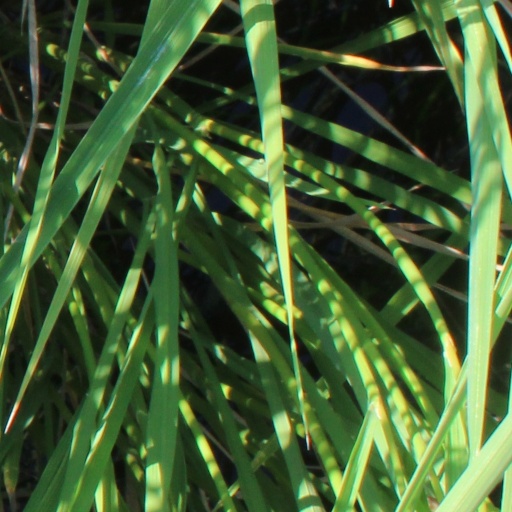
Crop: rice